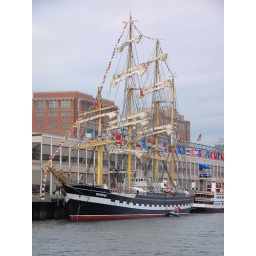
Russian ship docked at the fish pier in south boston